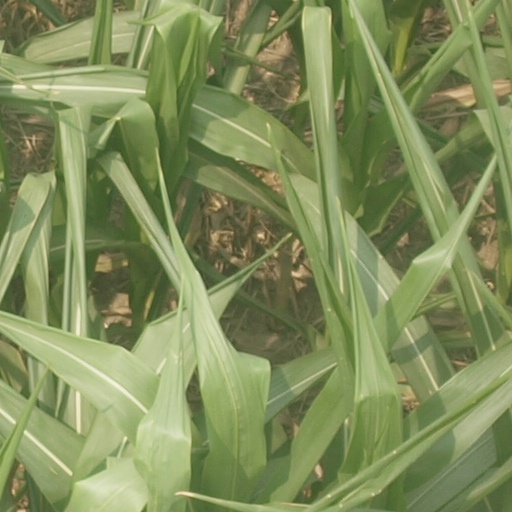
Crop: maize; corn